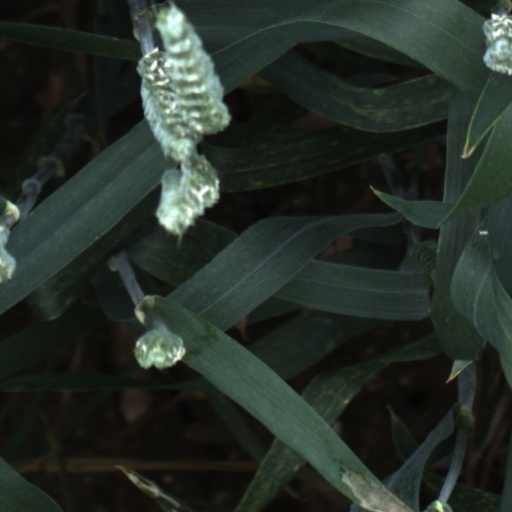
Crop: wheat